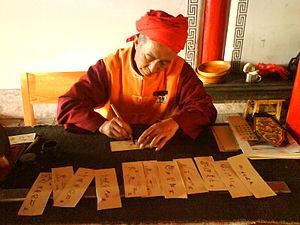
Oracle Dongba calligraphiant au calame dans un temple Dongba, près de la ville de Lijiang.中文: 纳西人在丽江写东把文书法。
Le Dongba est une culture, une écriture et ancienne religion totémiste de Chine. Elle est proche de la religion tibétaine bön.
La calligraphie extrême-orientale, chinois simplifié : 书法 ; chinois traditionnel : 書法 ; pinyin : shūfǎ ; litt. « « méthode », « art d'écrire » » ; en coréen seoye hanja : 書藝 ; hangeul : 서예, en japonais : shodō, désigne l'ensemble des arts de la calligraphie des caractères chinois han.